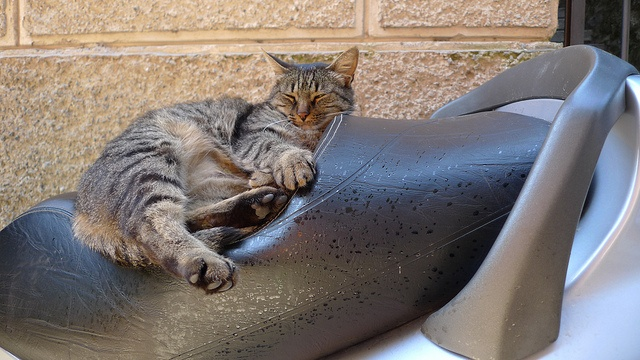
A cat sleeping on a bit metal shoe in front of a building.
A grey stripped cat sleeping on the seat of a motorbike.
A cat is sleeping on a black chair
A cat is sitting down with its eyes closed.
A grey cat snoozing on the seat of a motor cycle